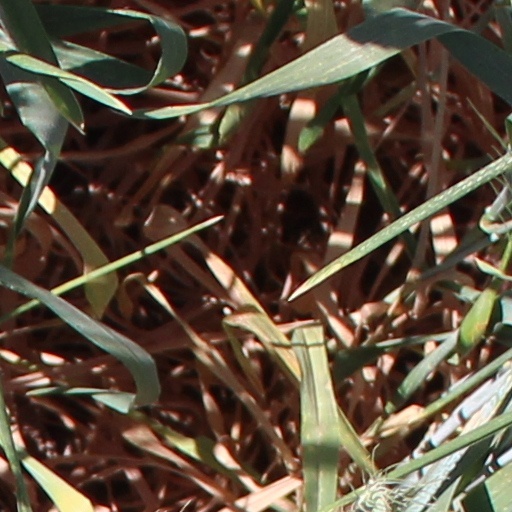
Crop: wheat